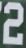
Number: 2